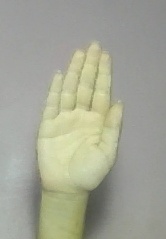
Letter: seen